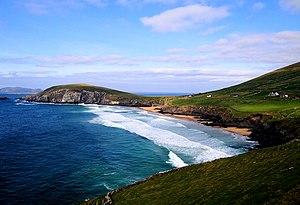
La Fille de Ryan ou La Fille d'Irlande est un film britannique réalisé par David Lean, sorti en 1970.